Manichaean Diagram of the Universe

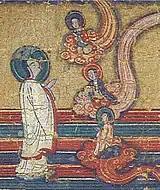
"Mani as observer": the white robed priest, the silhouette of his face against the green halo.

After carefully studying the painting, and comparing it with the Manichaean materials found in Xinjiang, the westernmost region of China, the members of Yoshida's research team concluded that the painting is Manichaean because it includes a priest wearing a white robe with red piping that is characteristic of Manichaean priests. According to the art historian Zsuzsanna Gulácsi, the white robed priest—the silhouette of whose face against the green halo—is a depiction of the prophet Mani.